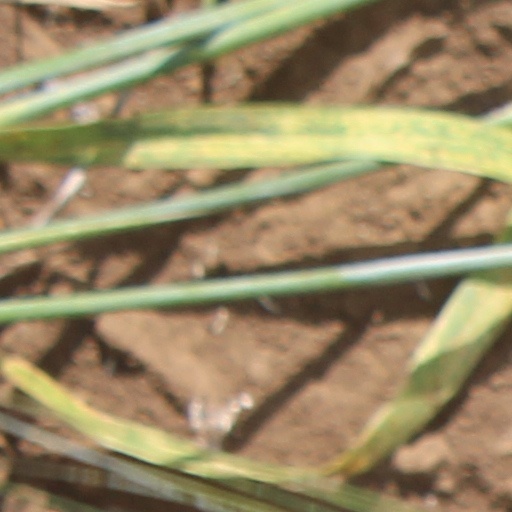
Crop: wheat